Welcome Gaston

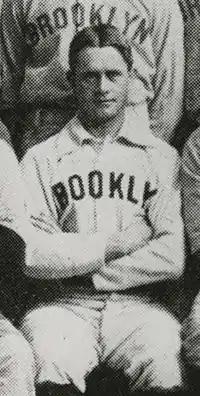
Gaston in 1898

Welcome Thornburg Gaston (December 19, 1874 – December 13, 1944) was an American pitcher in Major League Baseball. He played for the Brooklyn Bridegrooms/Superbas during parts of the 1898 and 1899 seasons.